Savannah (film)

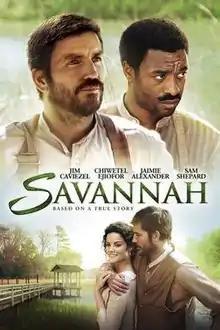
Film poster

Savannah is a 2013 American historical family drama film directed, produced and written by Annette Haywood-Carter. It is based on the true story and the book "Ward Allen: Savannah River Market Hunter" by John Eugene Cay Jr. It stars Jim Caviezel, Jaimie Alexander, Chiwetel Ejiofor, Jack McBrayer and Sam Shepard. It was released by Ketchup Entertainment on August 23, 2013 in the US.